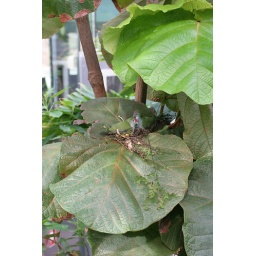
Crimson-capped fruit dove: Nesting in the butterfly greenhouse